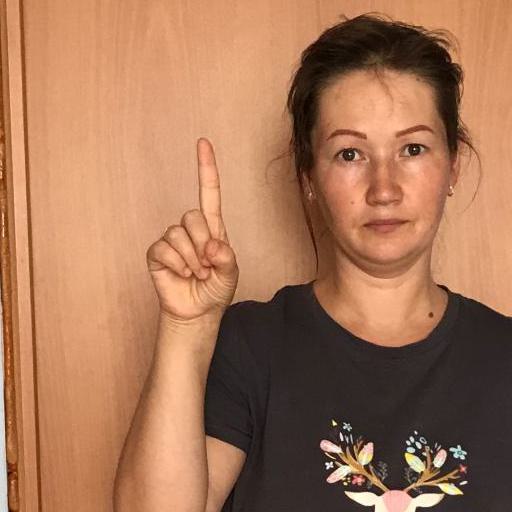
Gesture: one